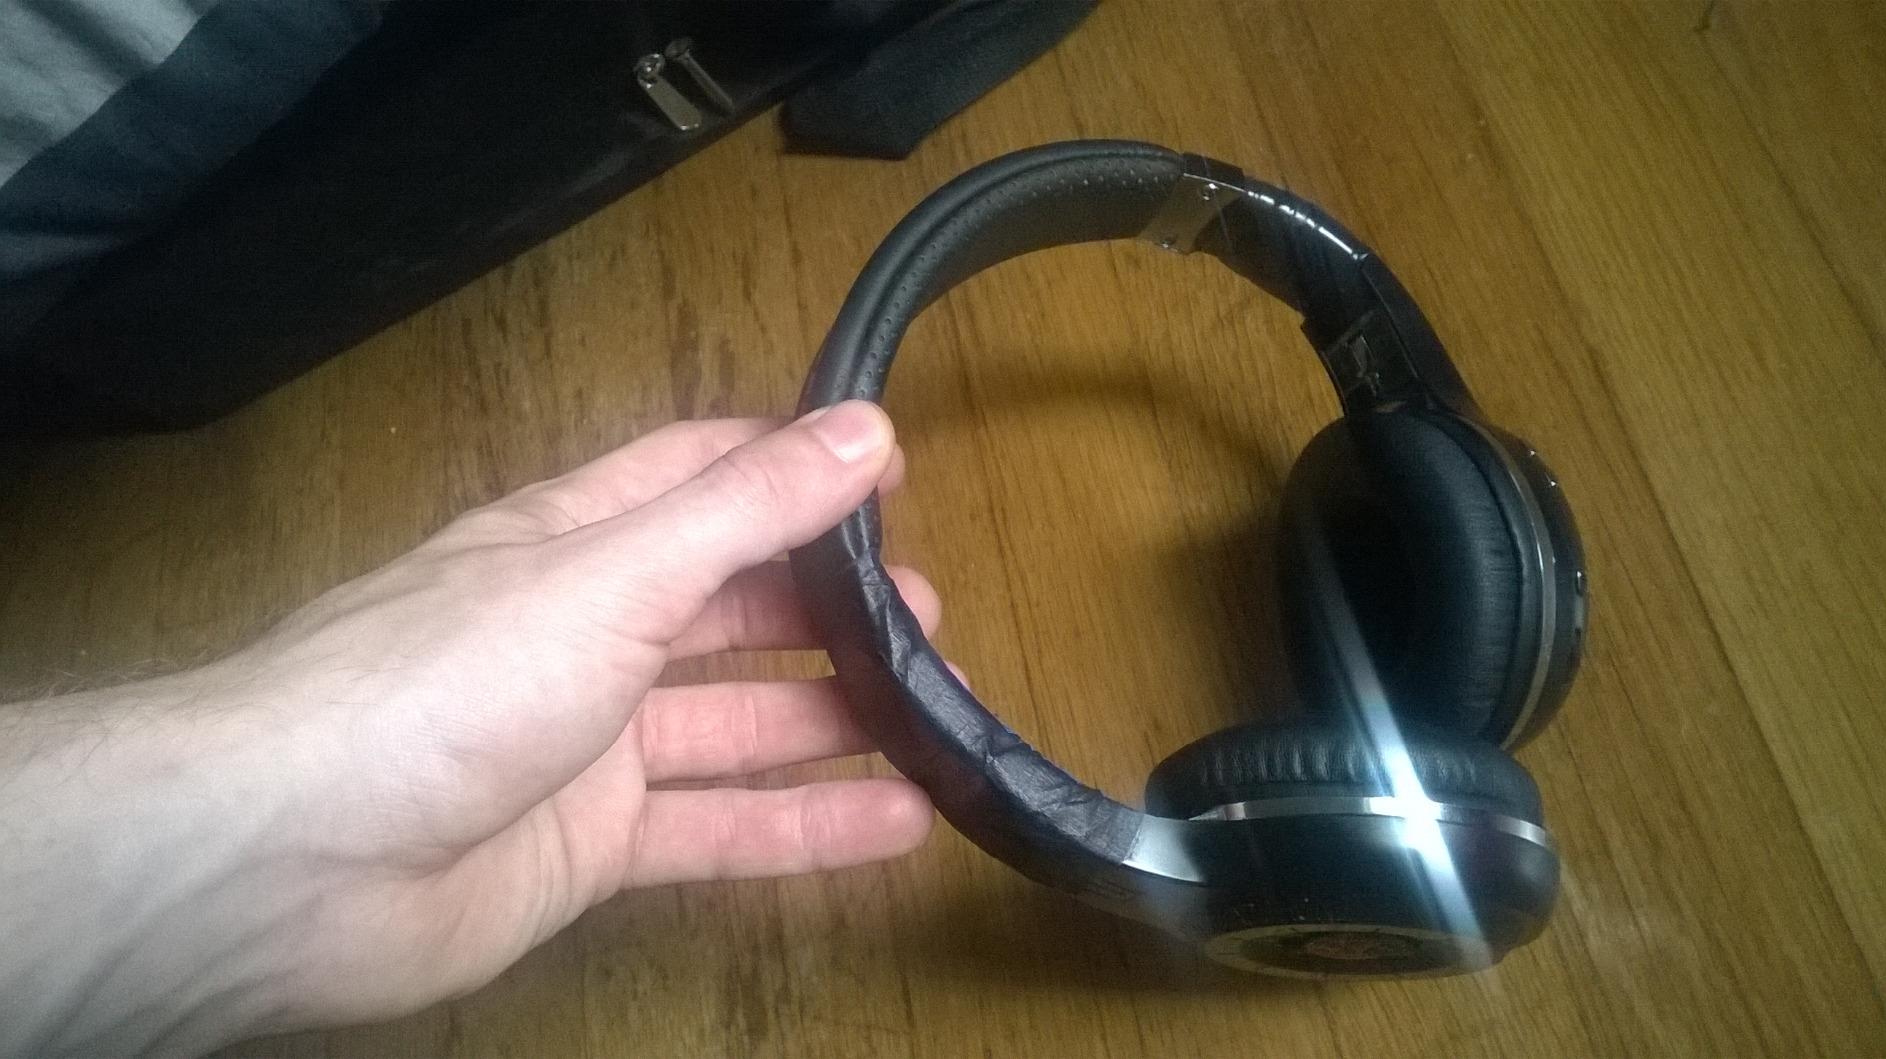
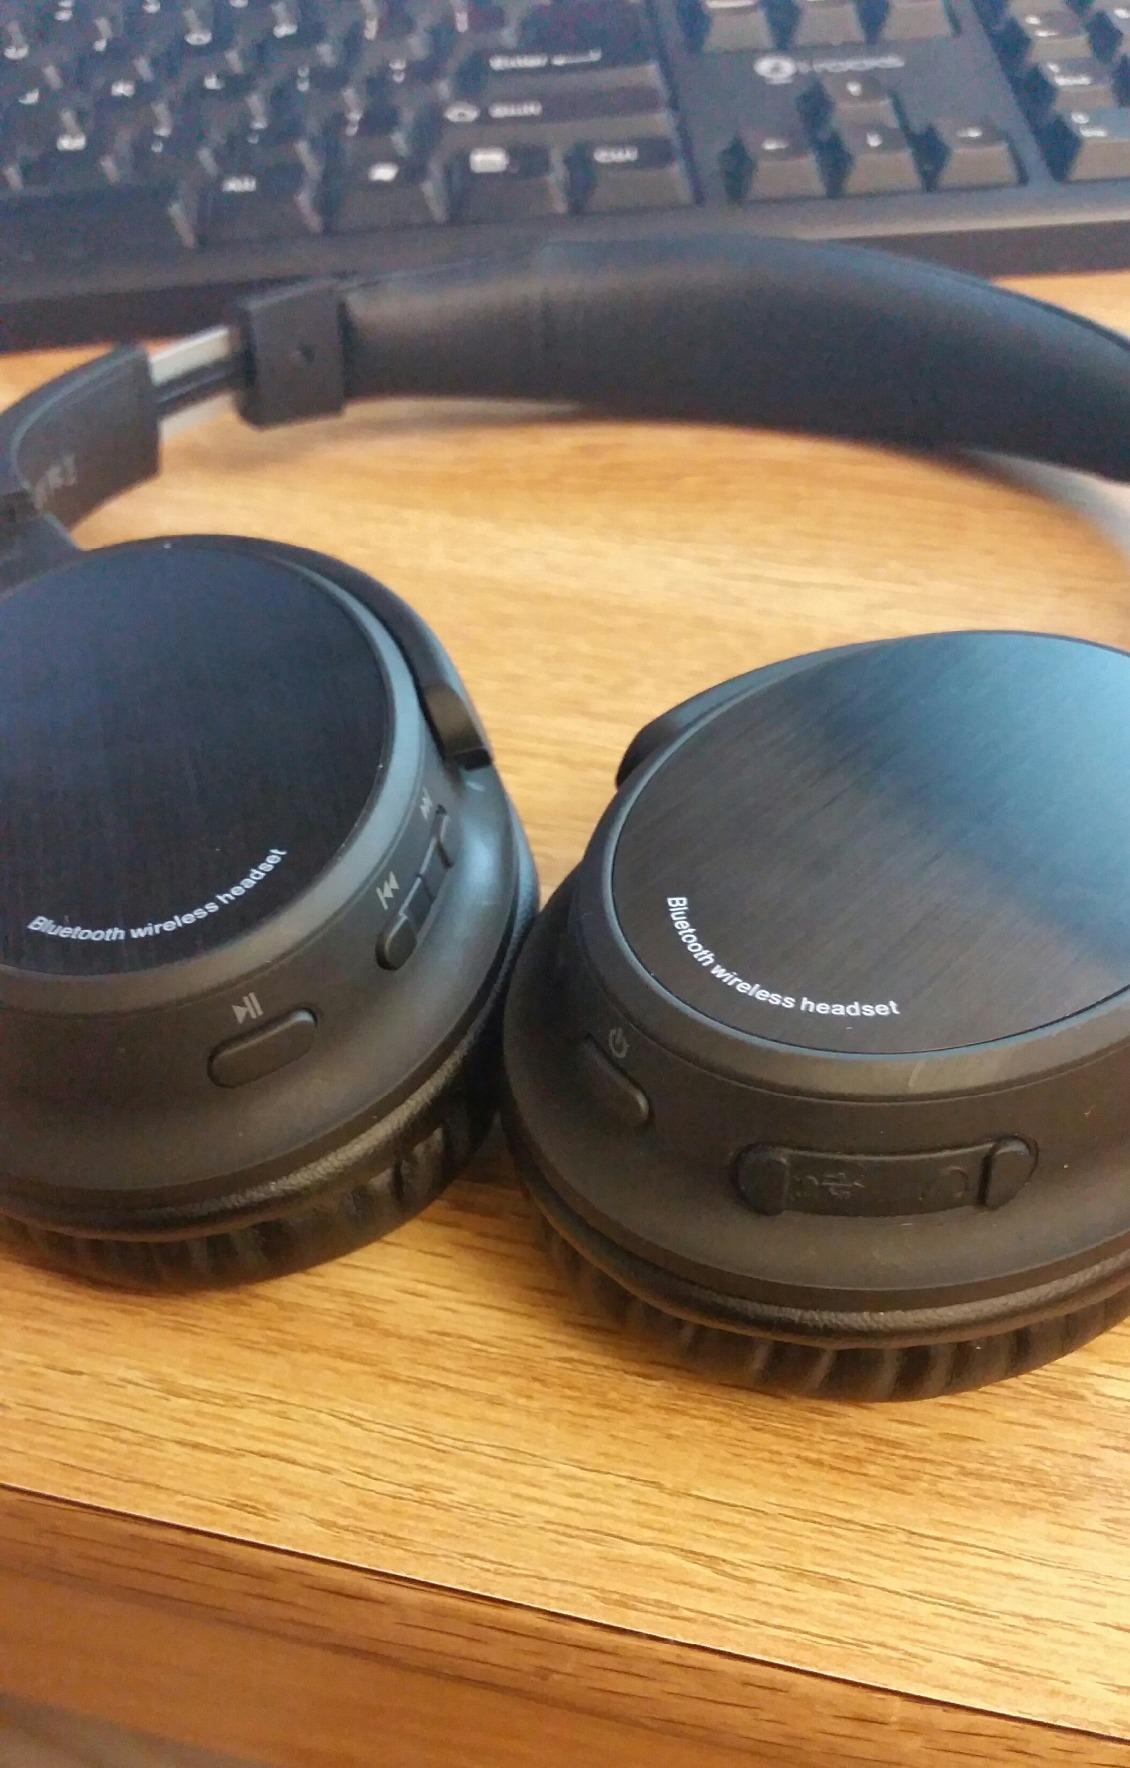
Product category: headphones
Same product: no